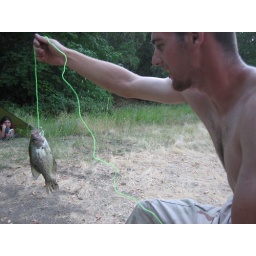
Jeff with his fish and Aileen in the background reading her book